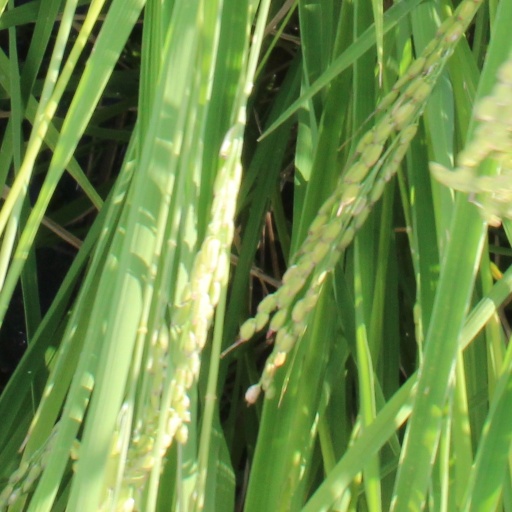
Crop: rice